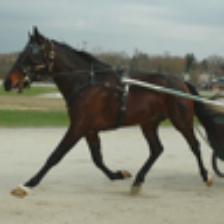
Label: NonHuman